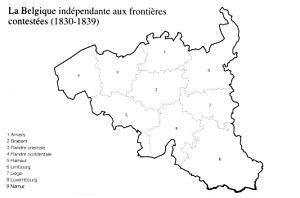
Carte de Belgique avant le Traité des XXIV articles
La seconde annexion française des États de Belgique est la période d'occupation par la France des Pays-Bas autrichiens et de la Principauté de Liège en 1794, avec l'annexion de ces territoires par la France en 1795 et l'intégration de ces États dans la Première République française puis dans la France impériale.
La Belgique [bɛlʒik], en forme longue le royaume de Belgique, est un pays d’Europe de l'Ouest, bordé par la France, les Pays-Bas, l’Allemagne, le Luxembourg et la mer du Nord. Politiquement, il s'agit d’une monarchie constitutionnelle fédérale à régime parlementaire. Elle est l’un des six pays fondateurs de l’Union européenne et accueille, dans sa capitale Bruxelles, le Conseil de l'Union européenne, la Commission européenne, les Commissions parlementaires et six sessions plénières additionnelles du Parlement européen, ainsi que d’autres organisations internationales comme l’OTAN. Le pays accueille également, à Mons, le Grand Quartier général des puissances alliées en Europe. La Belgique couvre une superficie de 30 688 km² avec une population de 11 476 279 habitants au 1ᵉʳ janvier 2020, soit une densité de 373,97 habitants/km².
Le traité des XXIV articles ou traité de Londres du 19 avril 1839 est un traité signé à Londres en 1839 par la Belgique et les Pays-Bas, faisant suite à la révolution belge de 1830 et à la guerre belgo-néerlandaise de 1831-1833.
L'histoire de la Belgique est traditionnellement divisée en deux grandes parties. D'une part, celle des territoires qui formeront, après 1830, le territoire de la Belgique proprement dite. D'autre part, la Belgique d'après 1830, date de son indépendance politique et territoriale.
28 février : début des débats parlementaires sur la cession de territoire aux Pays-Bas.
La période française de l'histoire de Belgique s'étend de l'occupation des Pays-Bas autrichiens et de la Principauté de Liège en 1792 suivie de l'annexion de ces territoires par la France en 1795 puis à leur cession officielle à perpétuité à la France par l'empereur du Saint-Empire, ancienne puissance souveraine, lors du traité de Campo-Formio du 18 octobre 1797, jusqu'à à la chute de l'Empire en 1814.
Par son indépendance acquise en 1830, la Belgique devient une monarchie constitutionnelle, dans laquelle la bourgeoisie domine la vie politique par le biais du suffrage censitaire.
Le Pays d’Arlon ou Pays arlonais est une sous-région traditionnelle et culturelle de Belgique située dans le sud-est de la province de Luxembourg en Région wallonne. Elle possède une forte culture luxembourgeoise et apparaît très lié au Grand-Duché de Luxembourg voisin. Sa capitale régionale est Arlon.
La province de Limbourg était une des dix-huit provinces du royaume des Pays-Bas créé en 1815 par le Traité de Vienne. Le nom de Limbourg est donné à cette province, bien qu'elle ne comprenne que quelques kilomètres carrés de l'ancien duché de Limbourg, à la demande expresse de Guillaume Iᵉʳ, qui ne voulait pas voir disparaître ce nom prestigieux. Lors de l'indépendance de la Belgique, cette province fut intégrée au nouvel État, mais en 1839, lors de la ratification du Traité des XXIV articles, la Belgique dut accepter qu'elle fût partagée en une province belge, avec les villes de Hasselt et de Genk notamment, et une province néerlandaise. Séparée du Limbourg hollandais, la province belge de Limbourg ne comprenait plus de territoire commun avec l'ancien Duché de Limbourg jusqu'à ce qu'on lui rattache la région des Fourons, enlevée à la province de Liège.